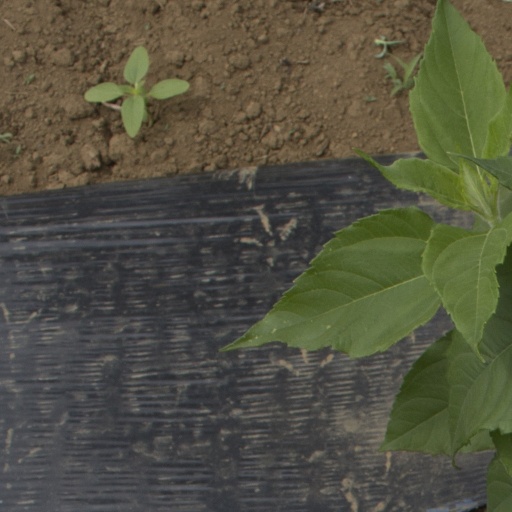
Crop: Jerusalem artichoke